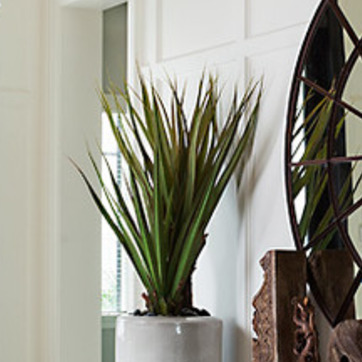
Material: foliage